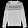
Label: Pullover